Louise Kink

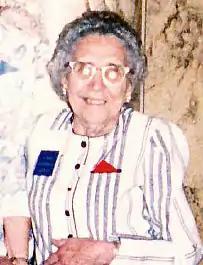
Kink at the 80th Anniversary Convention of the Titanic Historical Society

Louise Gretchen Kink Pope (April 8, 1908 – August 25, 1992), or Louise Kink, was a Swiss-American woman who was one of the last remaining survivors of the sinking of RMS "Titanic" on April 15, 1912.